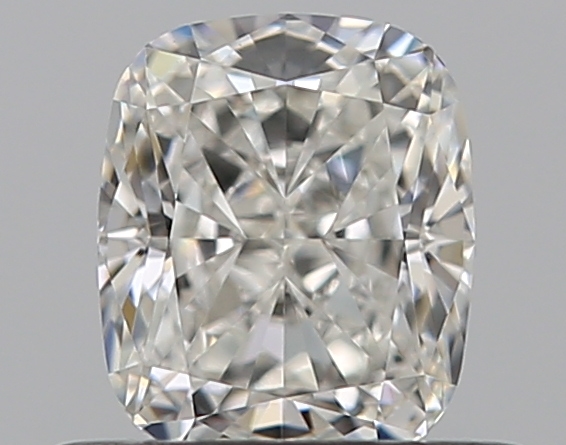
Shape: cushion
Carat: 0.5
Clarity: IF
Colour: G
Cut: EX
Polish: EX
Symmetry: VG
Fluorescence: N
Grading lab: GIA
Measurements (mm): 4.99 x 4.18 x 2.84